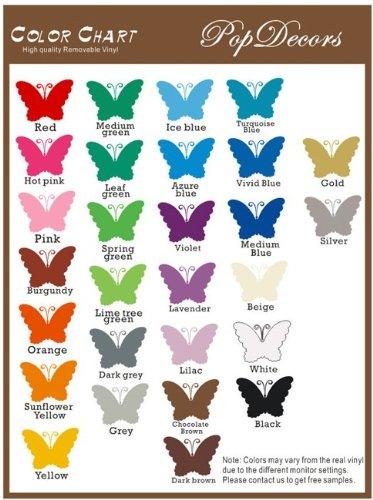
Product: Pop Decors Wall Decals for Nursery Room, Paratrooper and Airplanes
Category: Baby Products | Nursery | Décor | Wall Décor | Stickers
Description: Textured walls orange sandy grainy and fresh paint are not recommended.
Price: $31.00